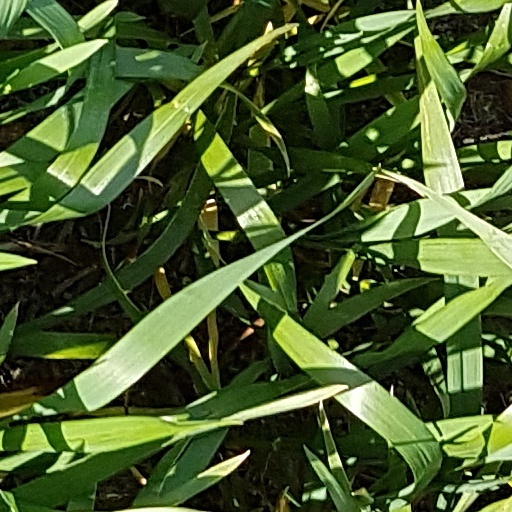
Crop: wheat